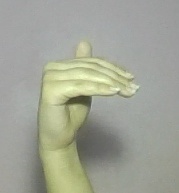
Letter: khaa